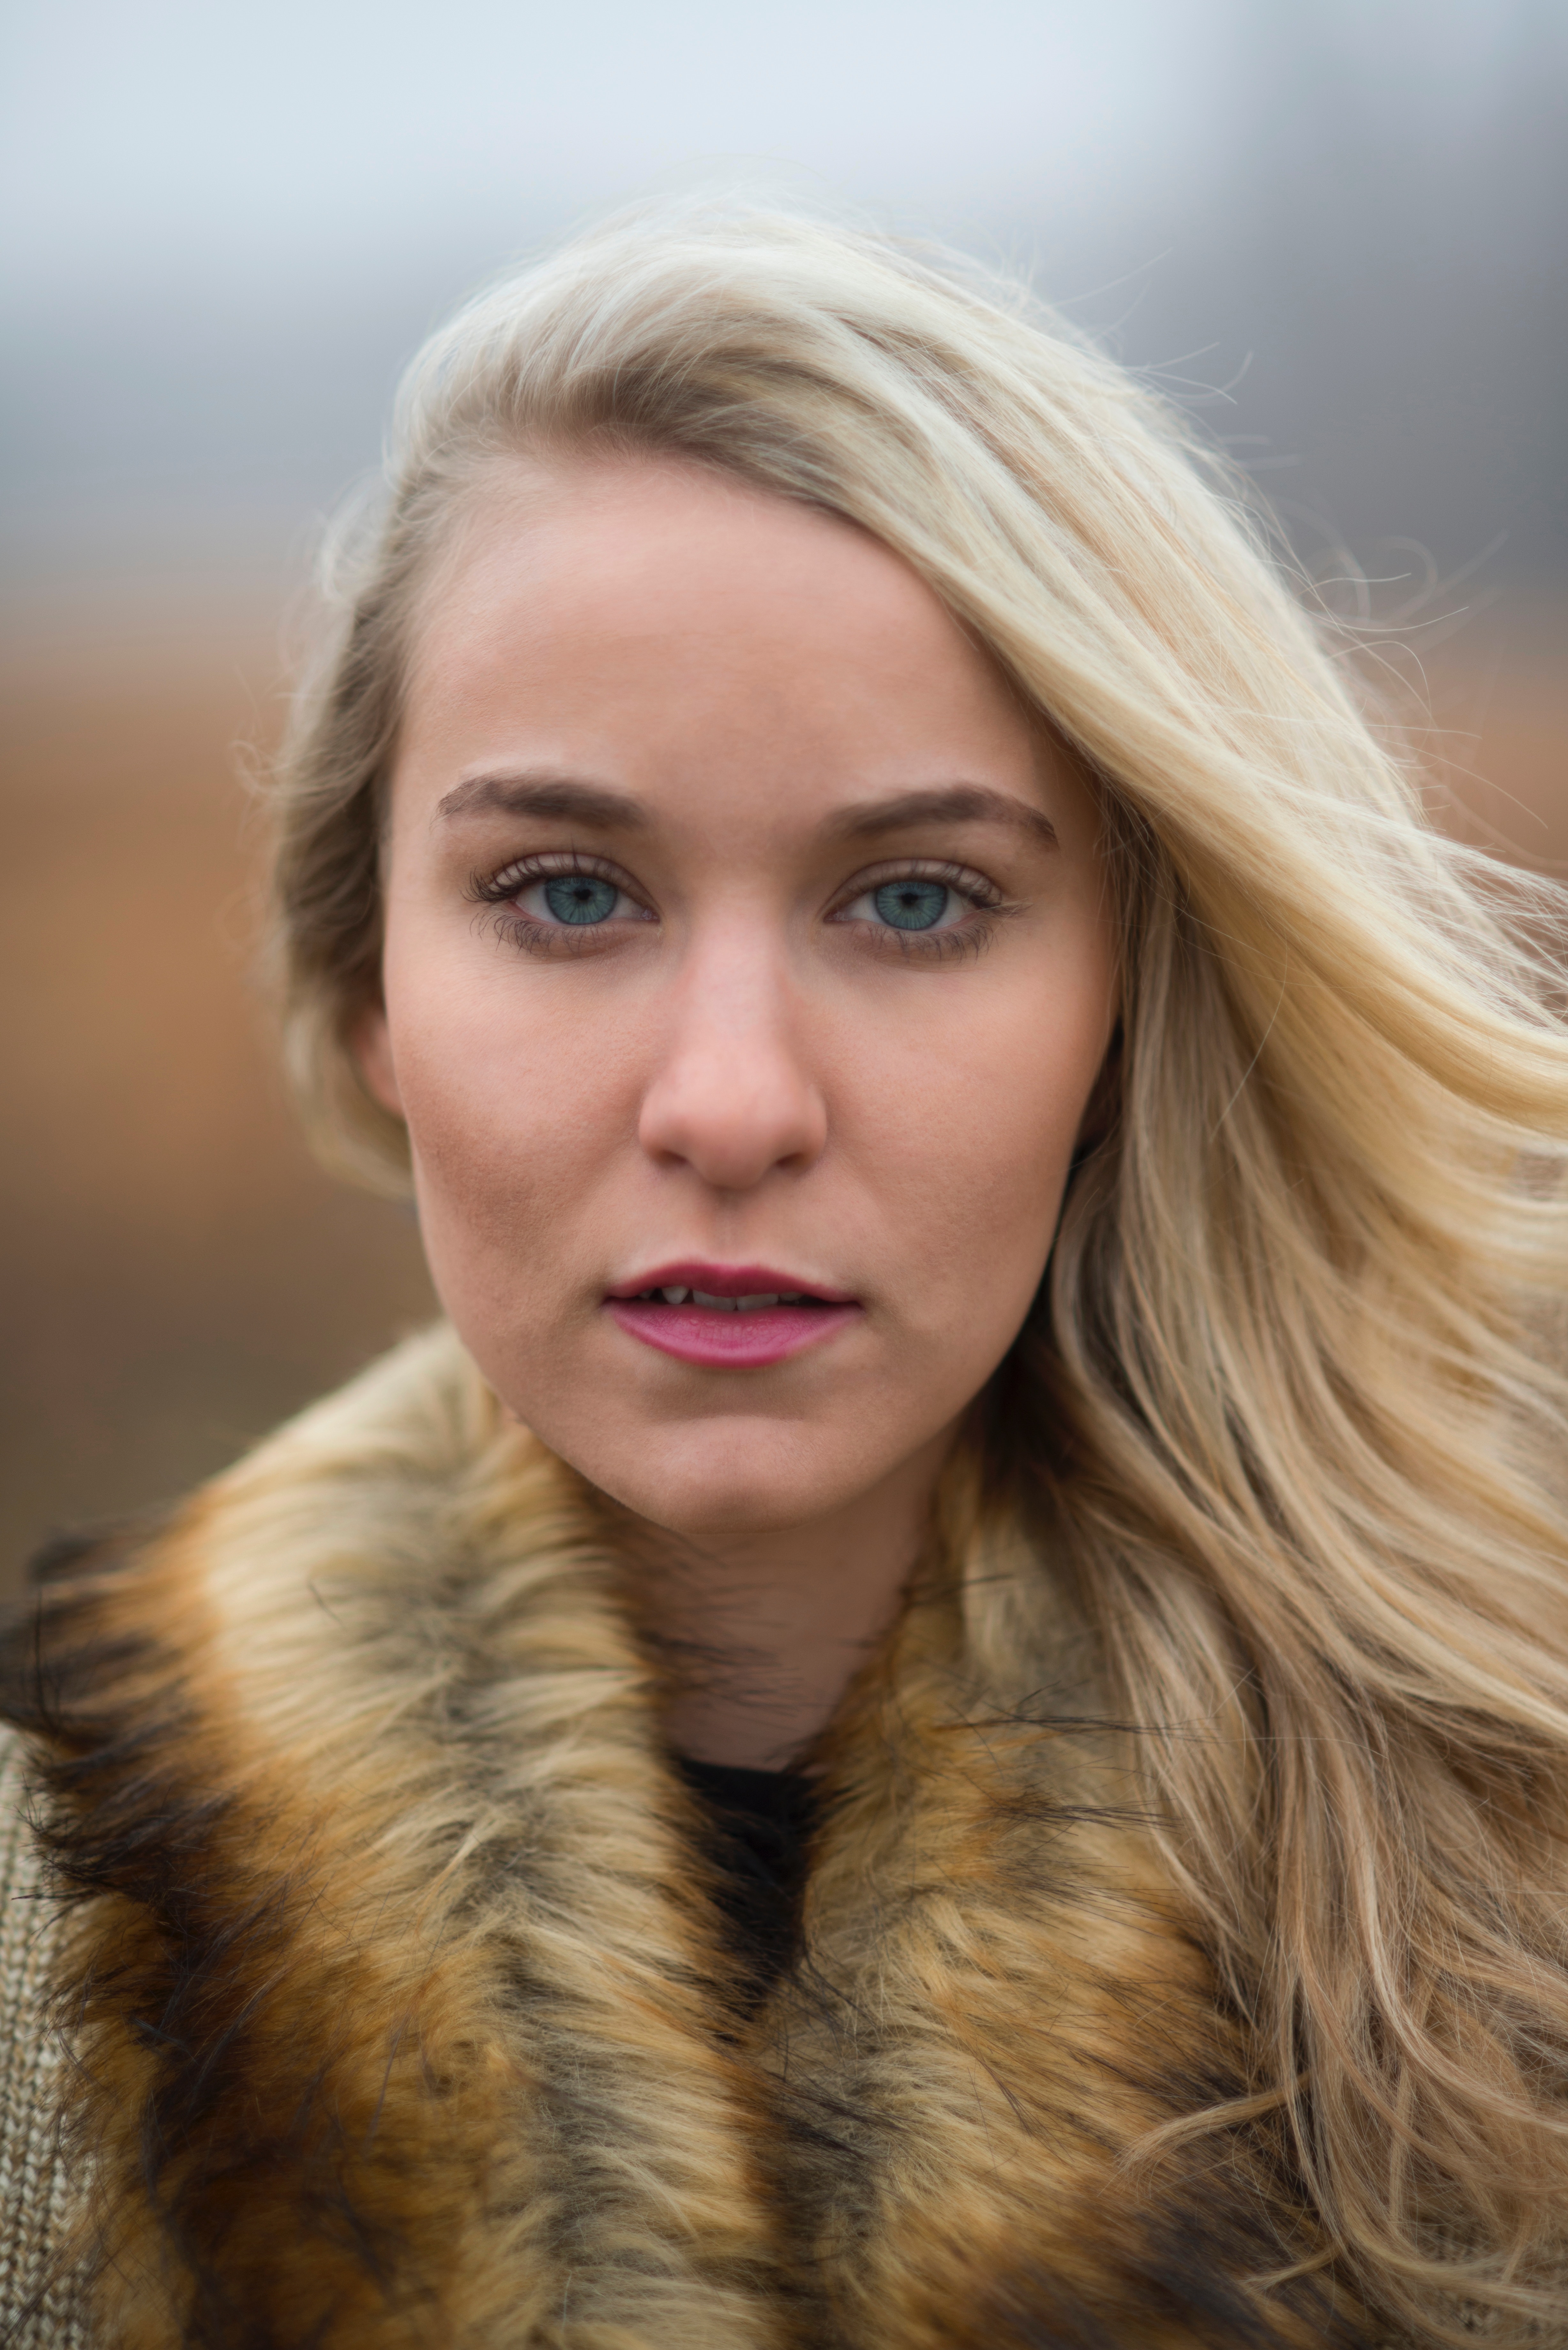
Label: Colored